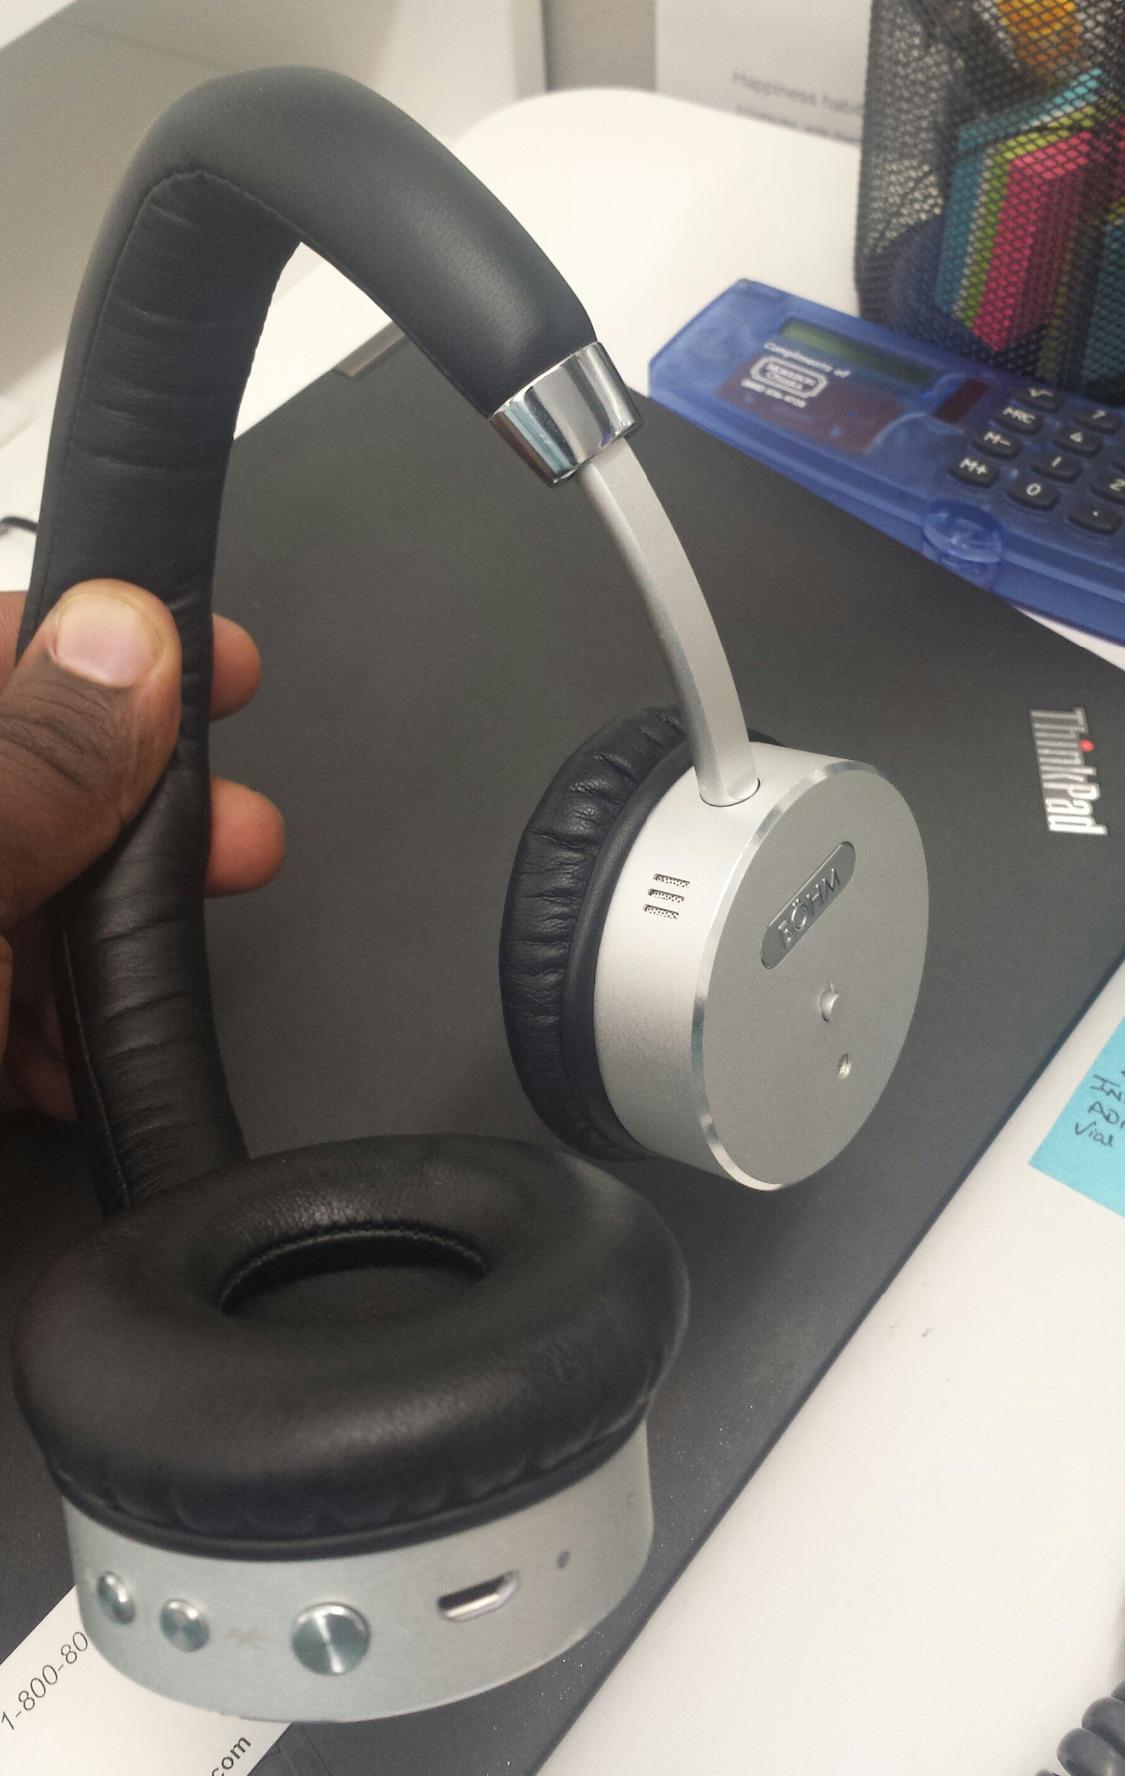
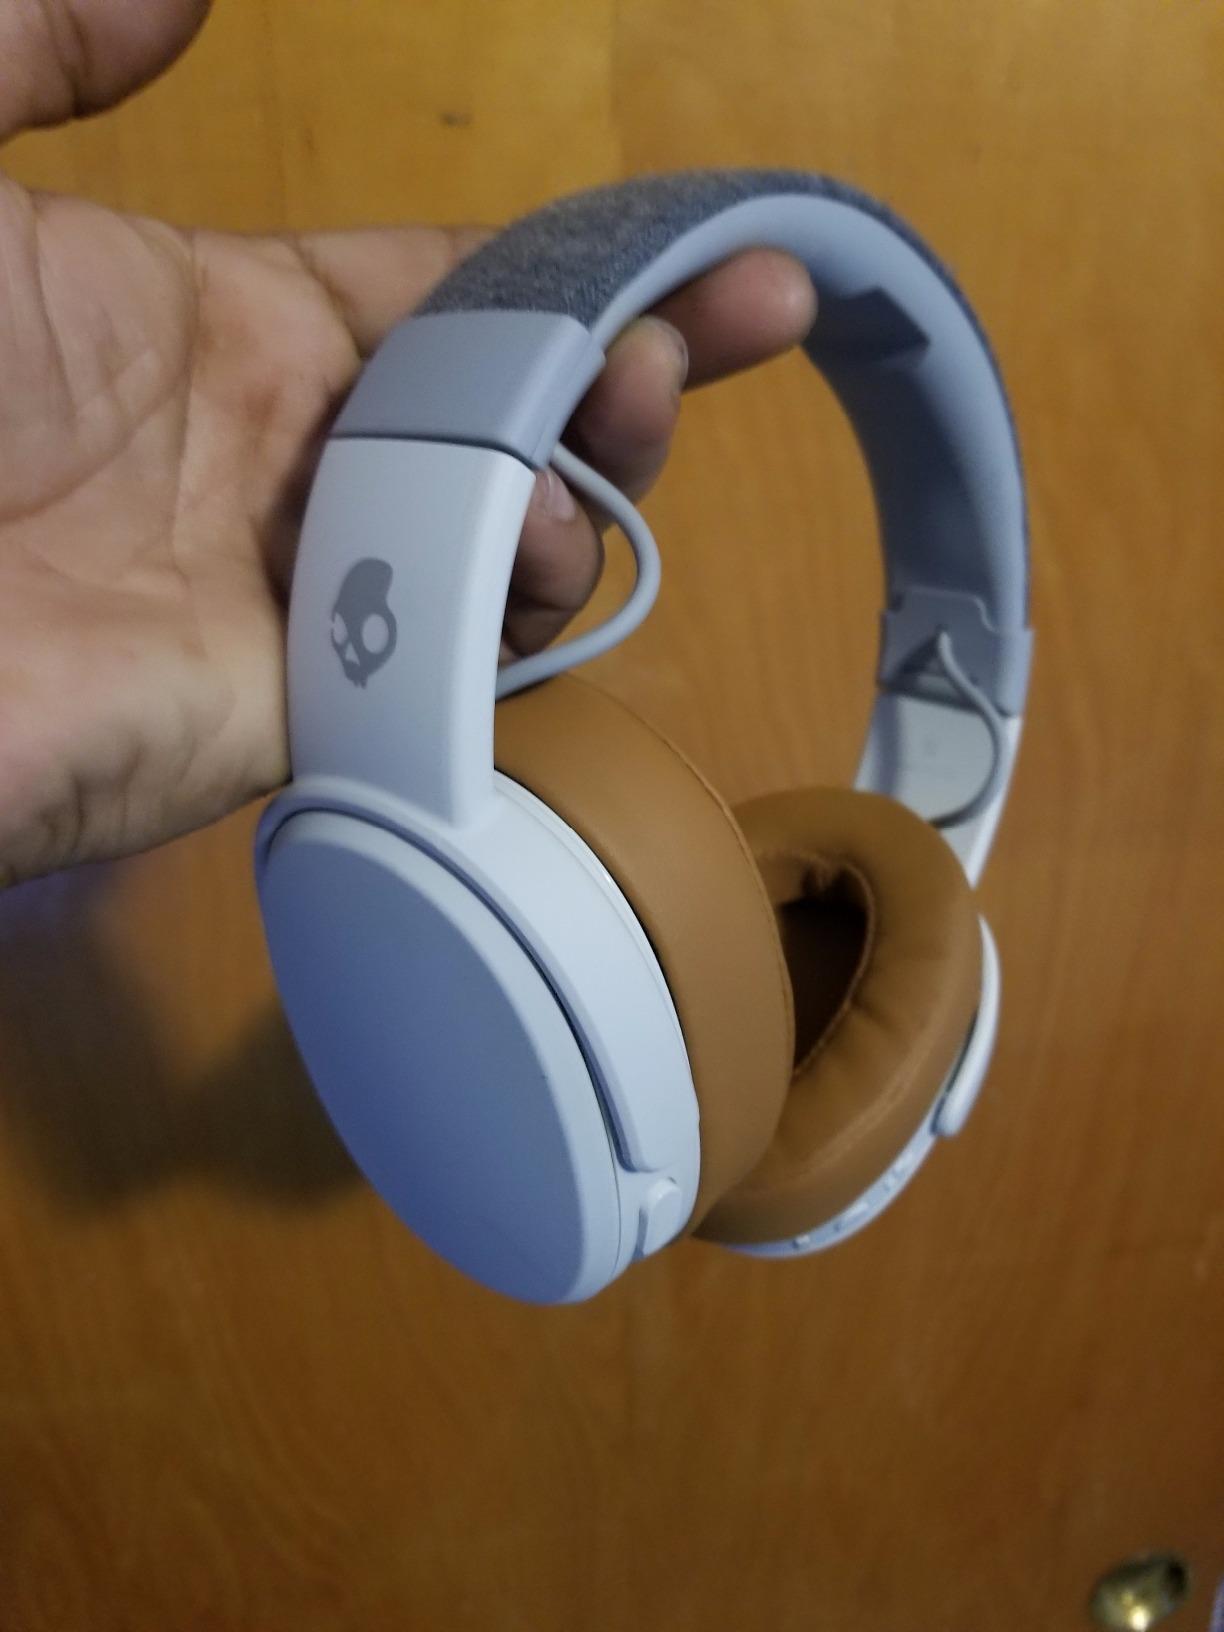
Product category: headphones
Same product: no